Robert L. Rasmussen

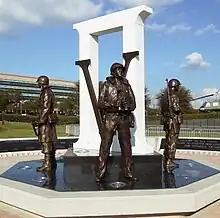
Heroic size bronze statues surround Roman numeral II and "V" at the WWII Memorial in Pensacola, Florida, by R.L. Rasmussen.

Robert L. "Bob" Rasmussen (born May 26, 1930 in Rio Vista, California), is a noted military artist; a retired Captain of the United States Navy; a former career naval aviator, primarily in the F-8 Crusader; a former member of the U.S. Navy Flight Demonstration Squadron, the Blue Angels, and former Director of the National Naval Aviation Museum at NAS Pensacola, Florida.